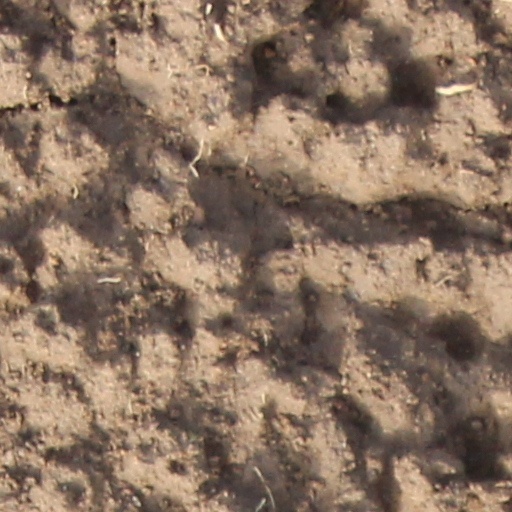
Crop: wheat